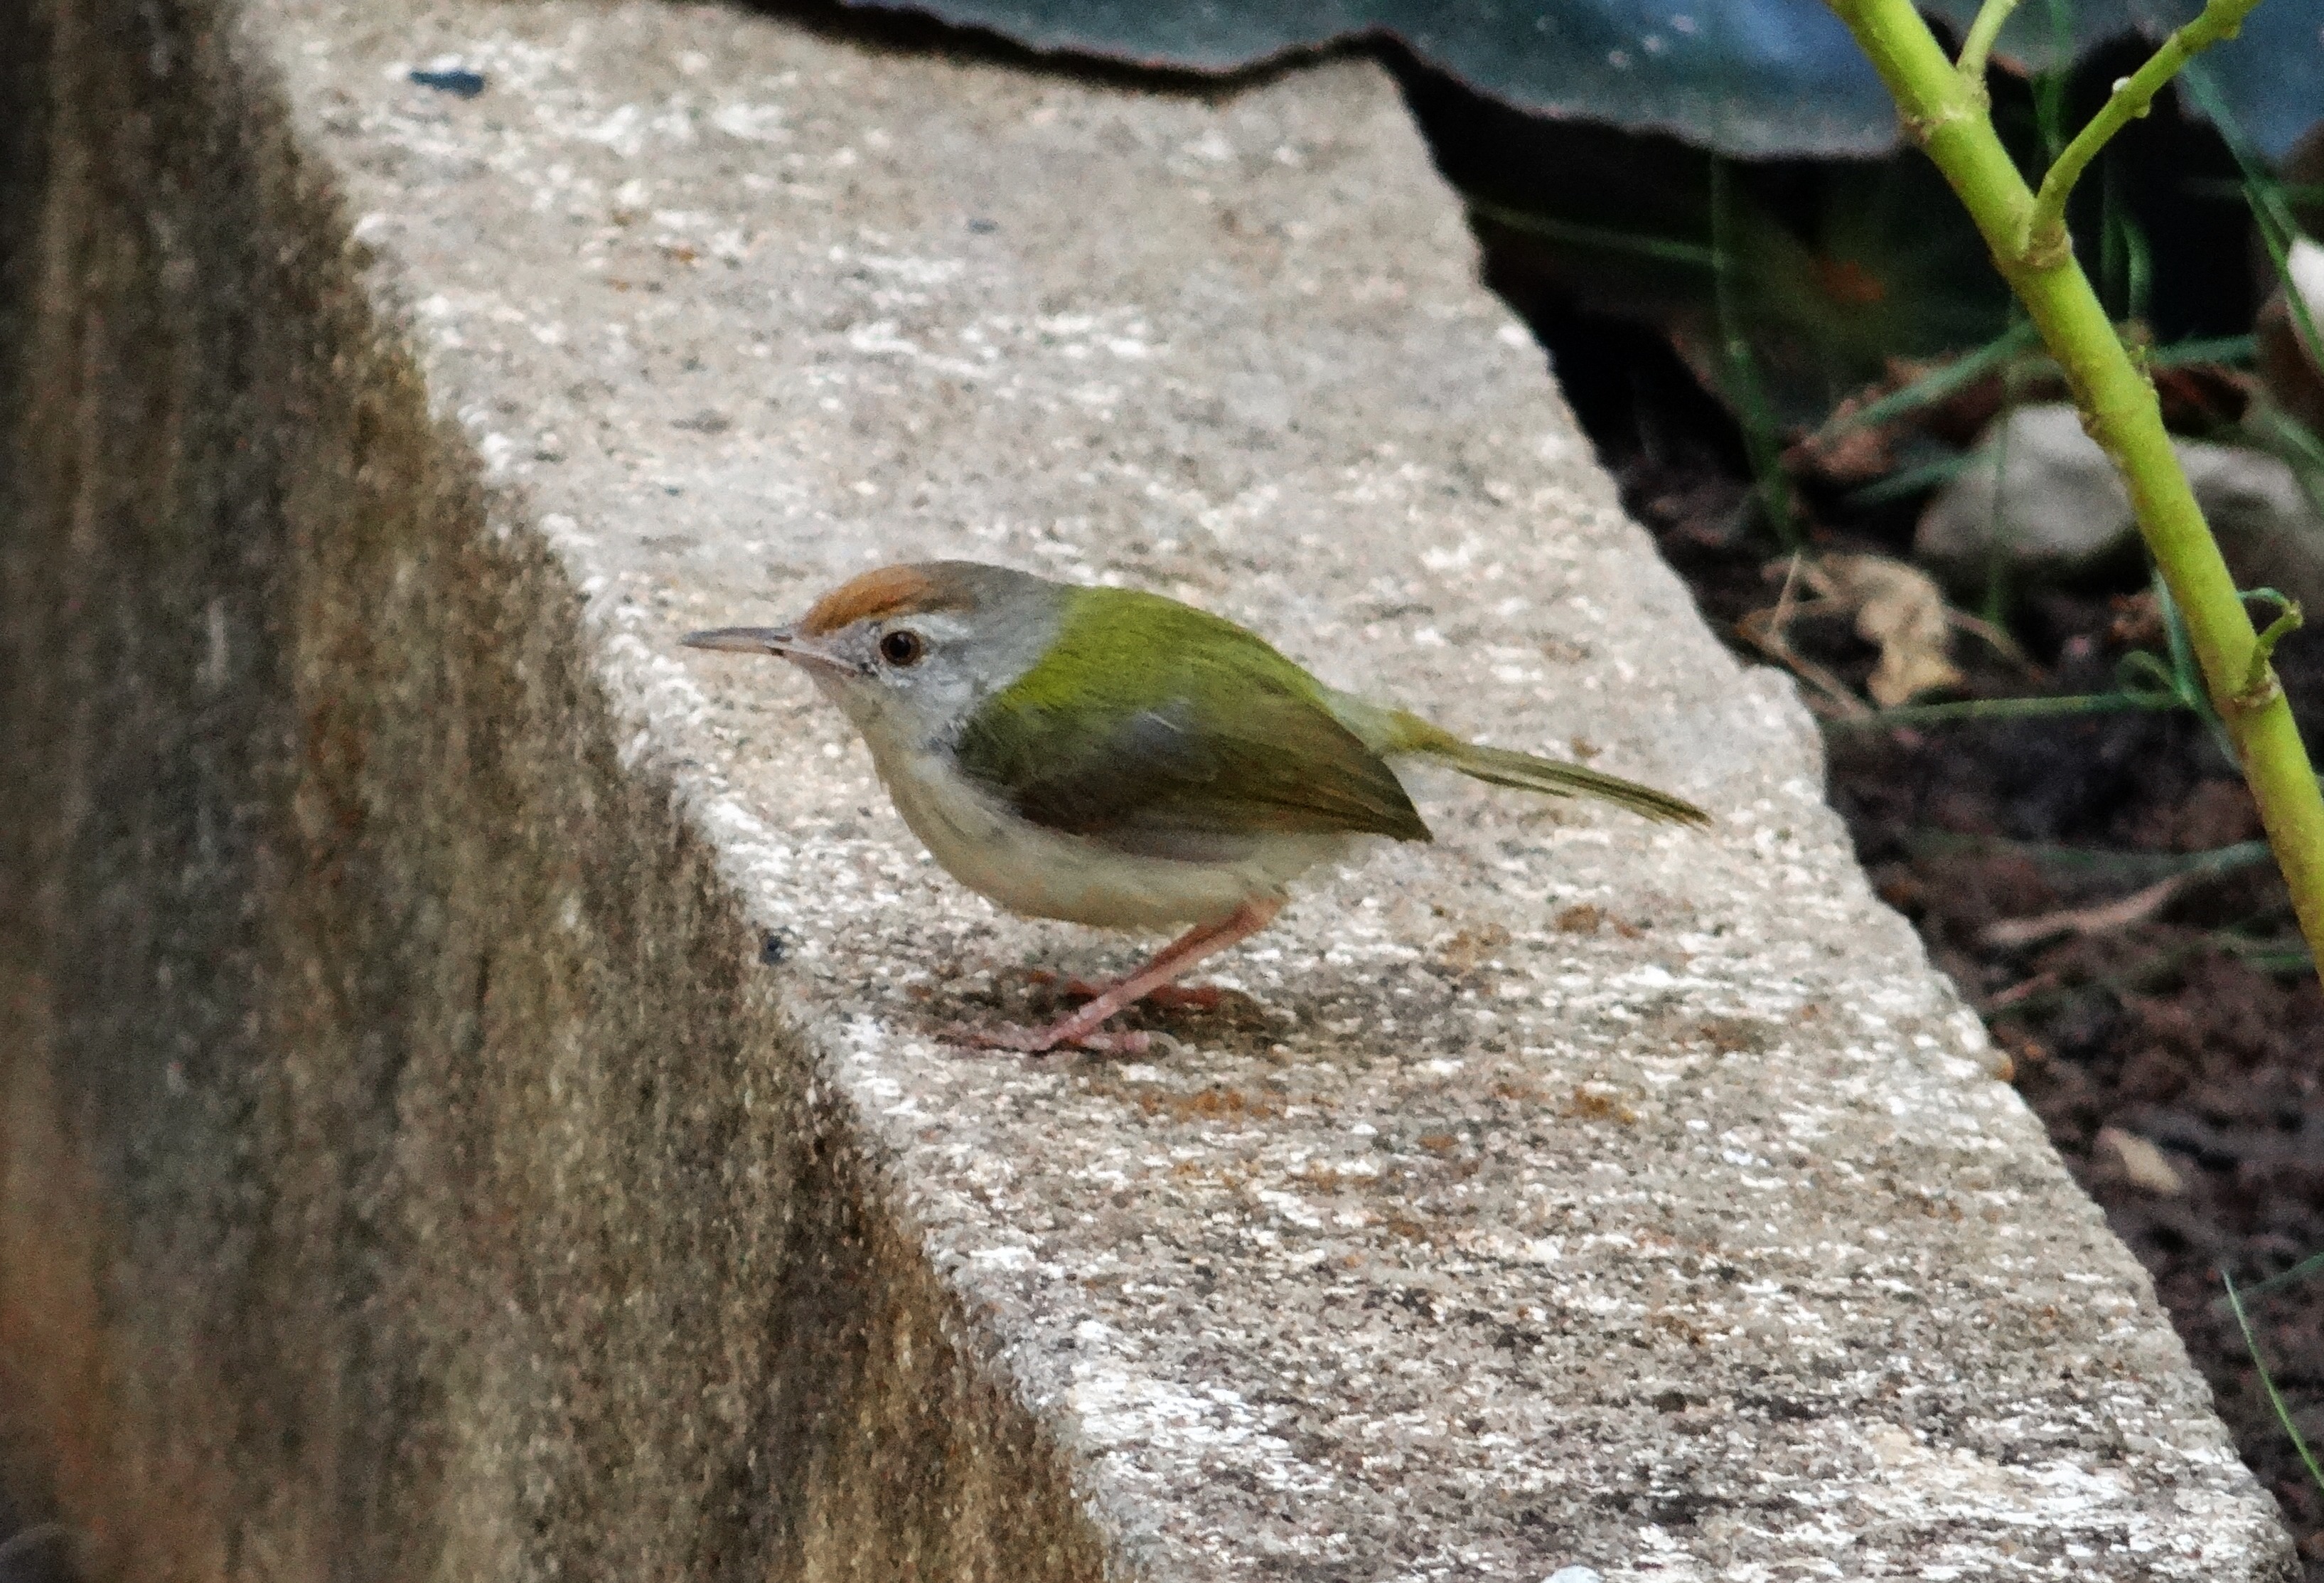
nature, bird, wildlife, green, beak, dharwad, fauna, songbird, vertebrate, india, wren, old world flycatcher, perching bird, emberizidae, common tailorbird, orthotomus sutorius